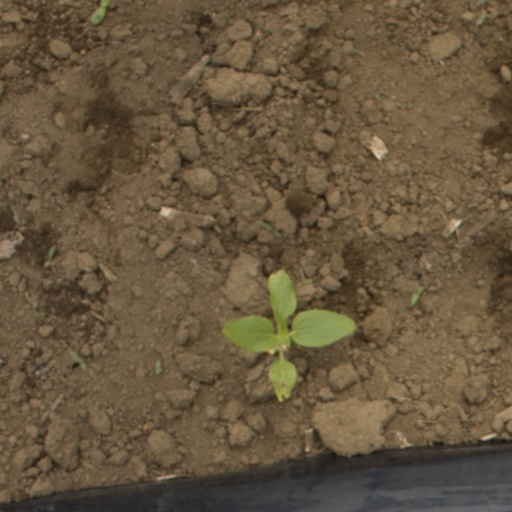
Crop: Jerusalem artichoke